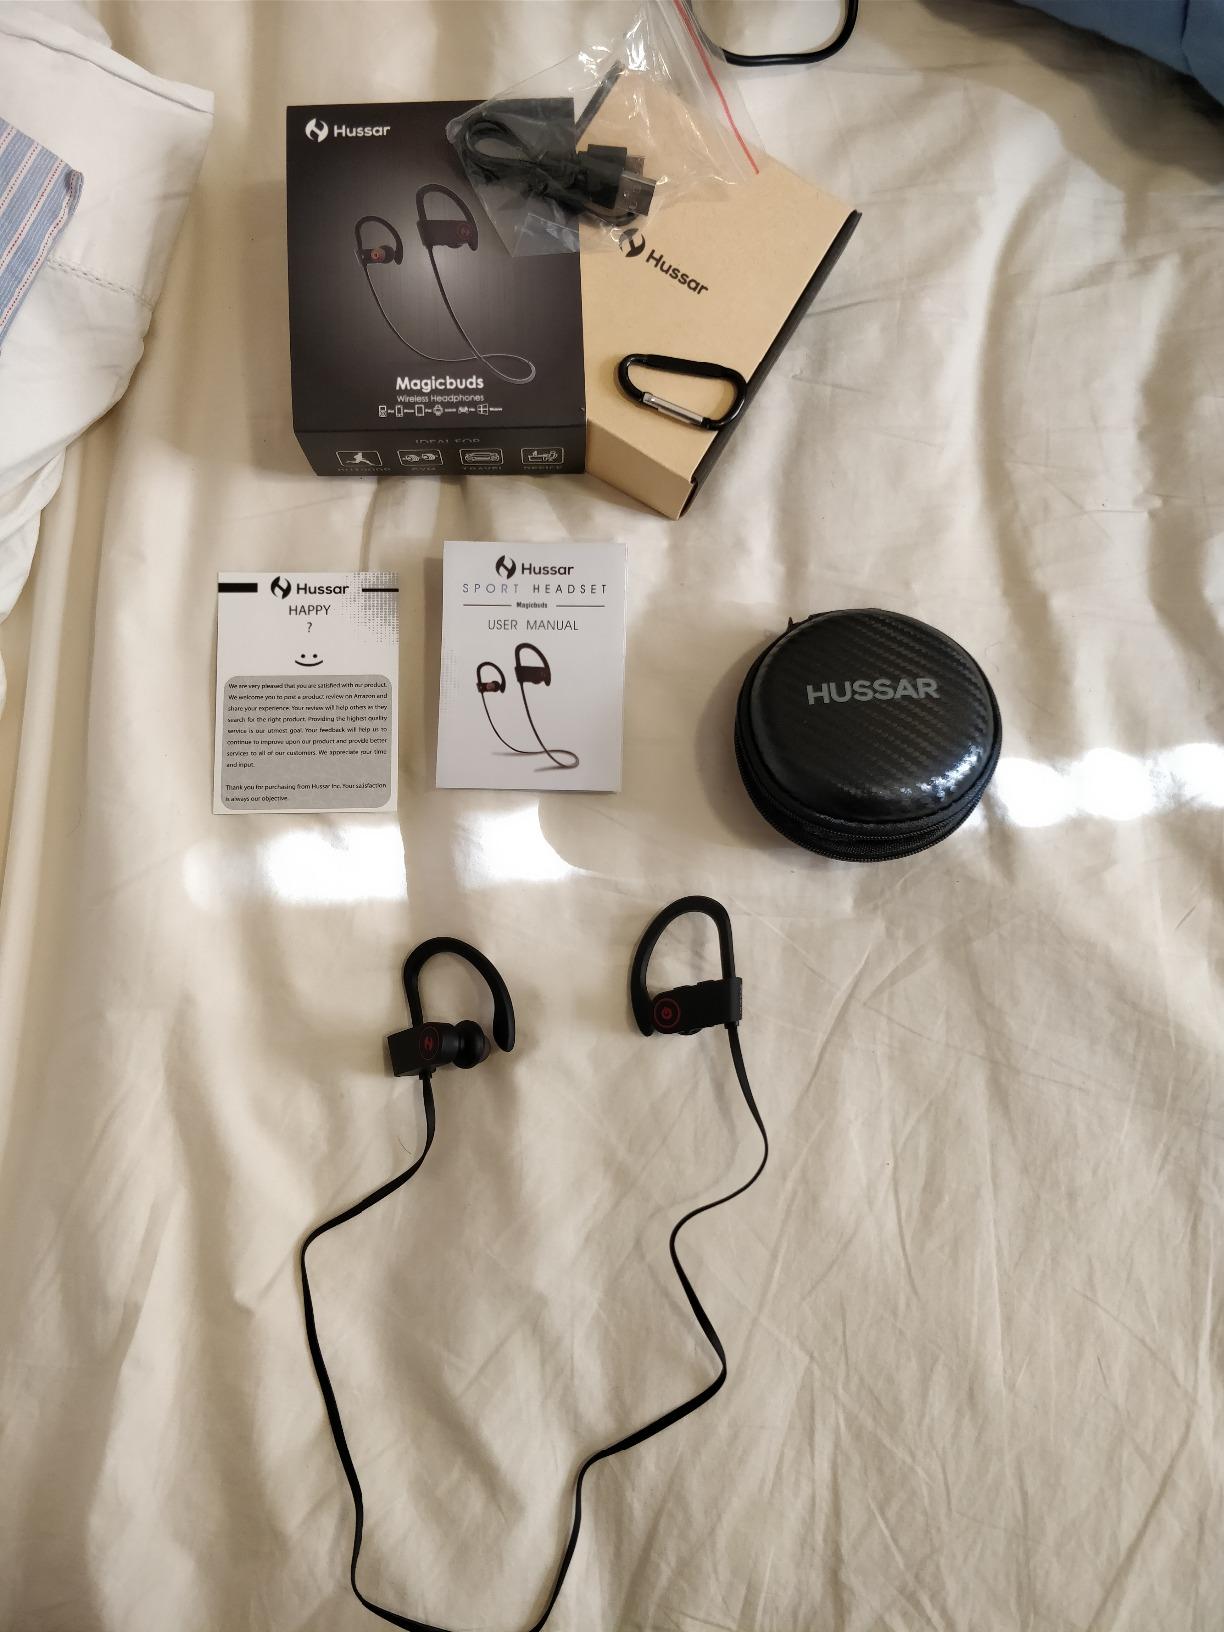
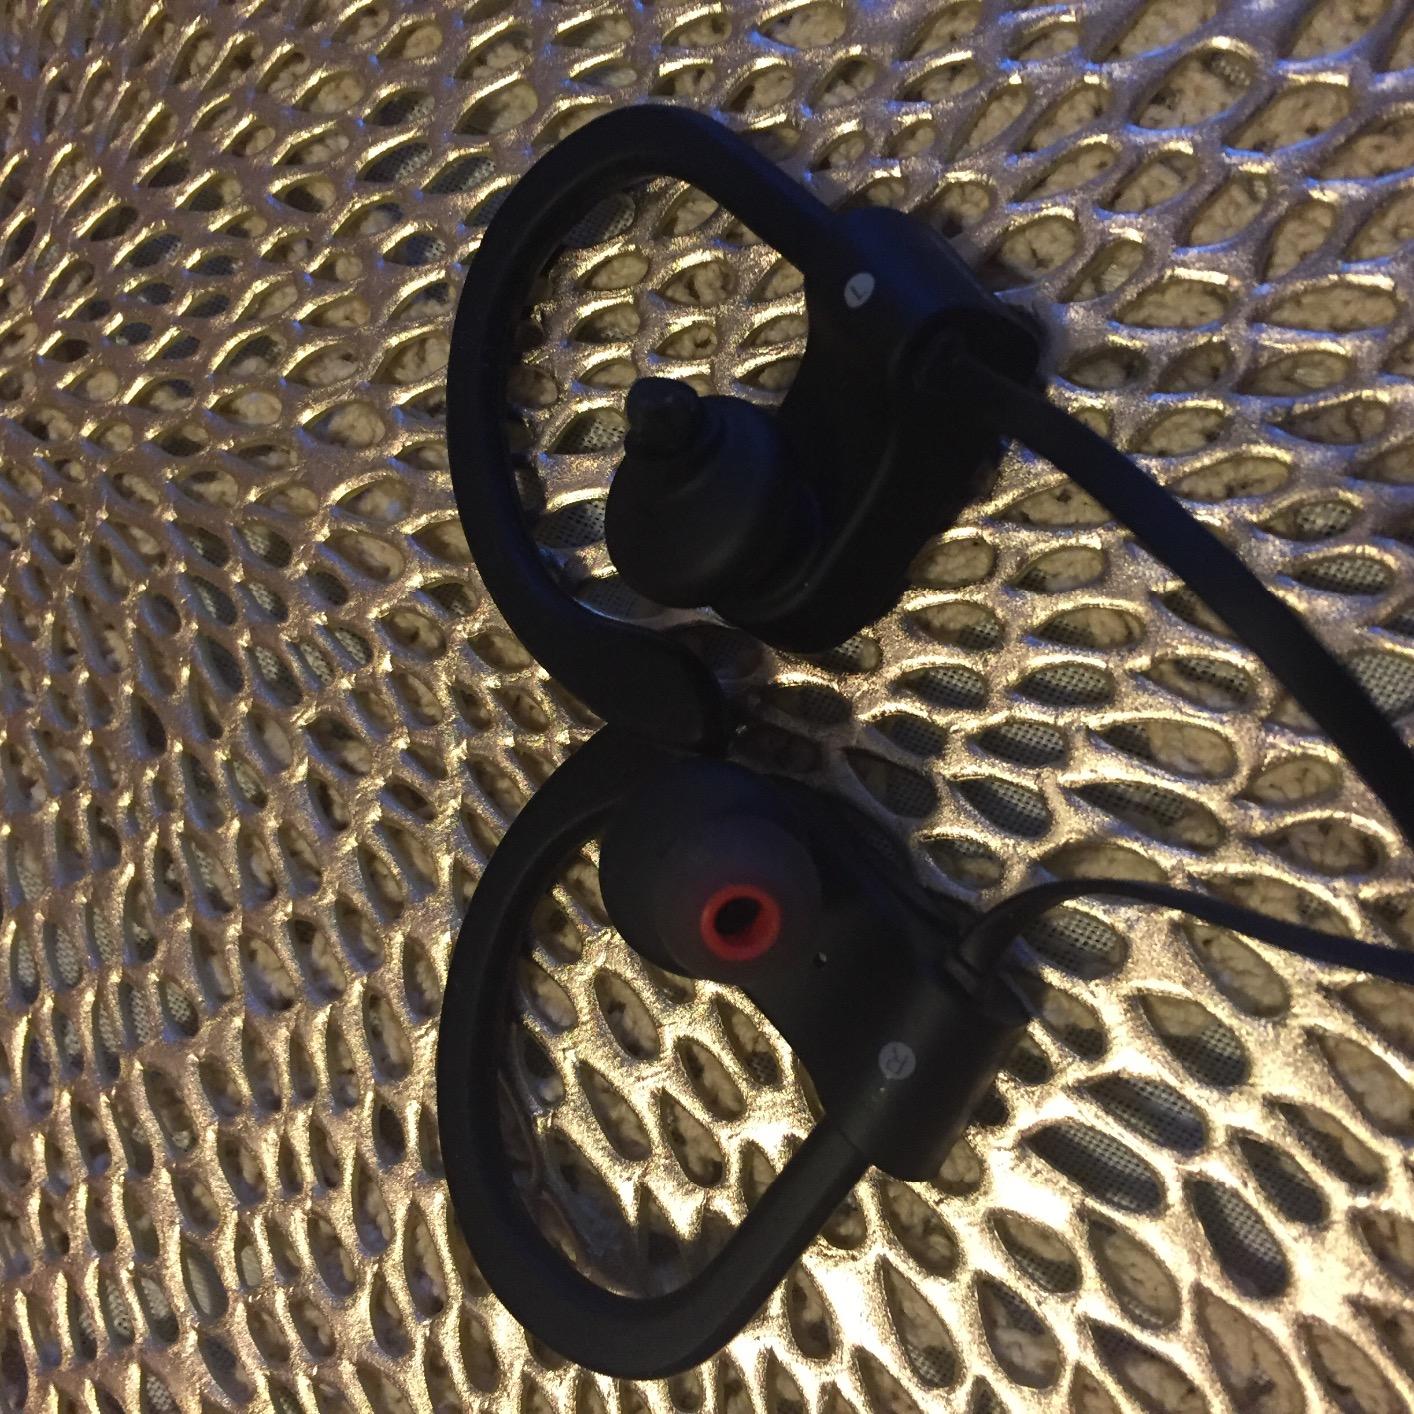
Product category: headphones
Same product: yes